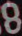
Number: 8